Operation Coburg

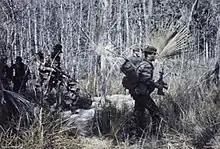
An Australian SASR patrol

The attacks on Bien Hoa forced a change in tactics for the Australians, and 1 ATF's mission was quickly changed from reconnaissance-in-force to a blocking operation designed to intercept withdrawing PAVN/VC forces. Between 31 January and 1 February, the Australian battalions moved into company blocking positions and a number of minor contacts occurred, resulting in some VC casualties and the capture of more weapons and equipment. Once in position, the intensity of these clashes increased as the Australians sprung platoon ambushes. Indeed, during early February, the nature of contacts in AO Columbus began to change, with the Australians increasingly faced by larger company-sized Main Force units located in static defensive positions. During the first week of February the VC began streaming through the AO, retreating from Saigon in the wake of heavy losses during Tet. Although the VC managed to avoid becoming decisively engaged, around 90 were killed and five captured, as the Australians maintained their blocking positions.